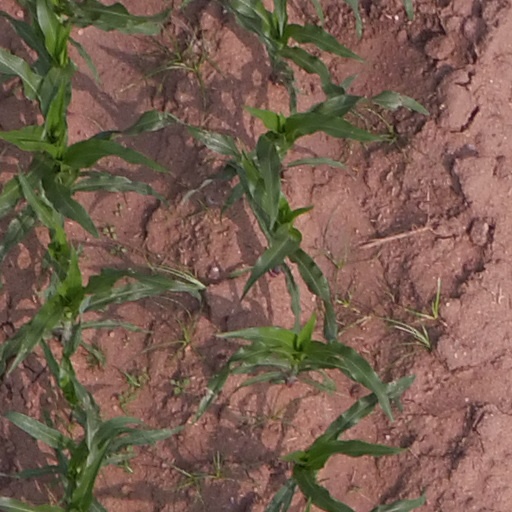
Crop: maize; corn